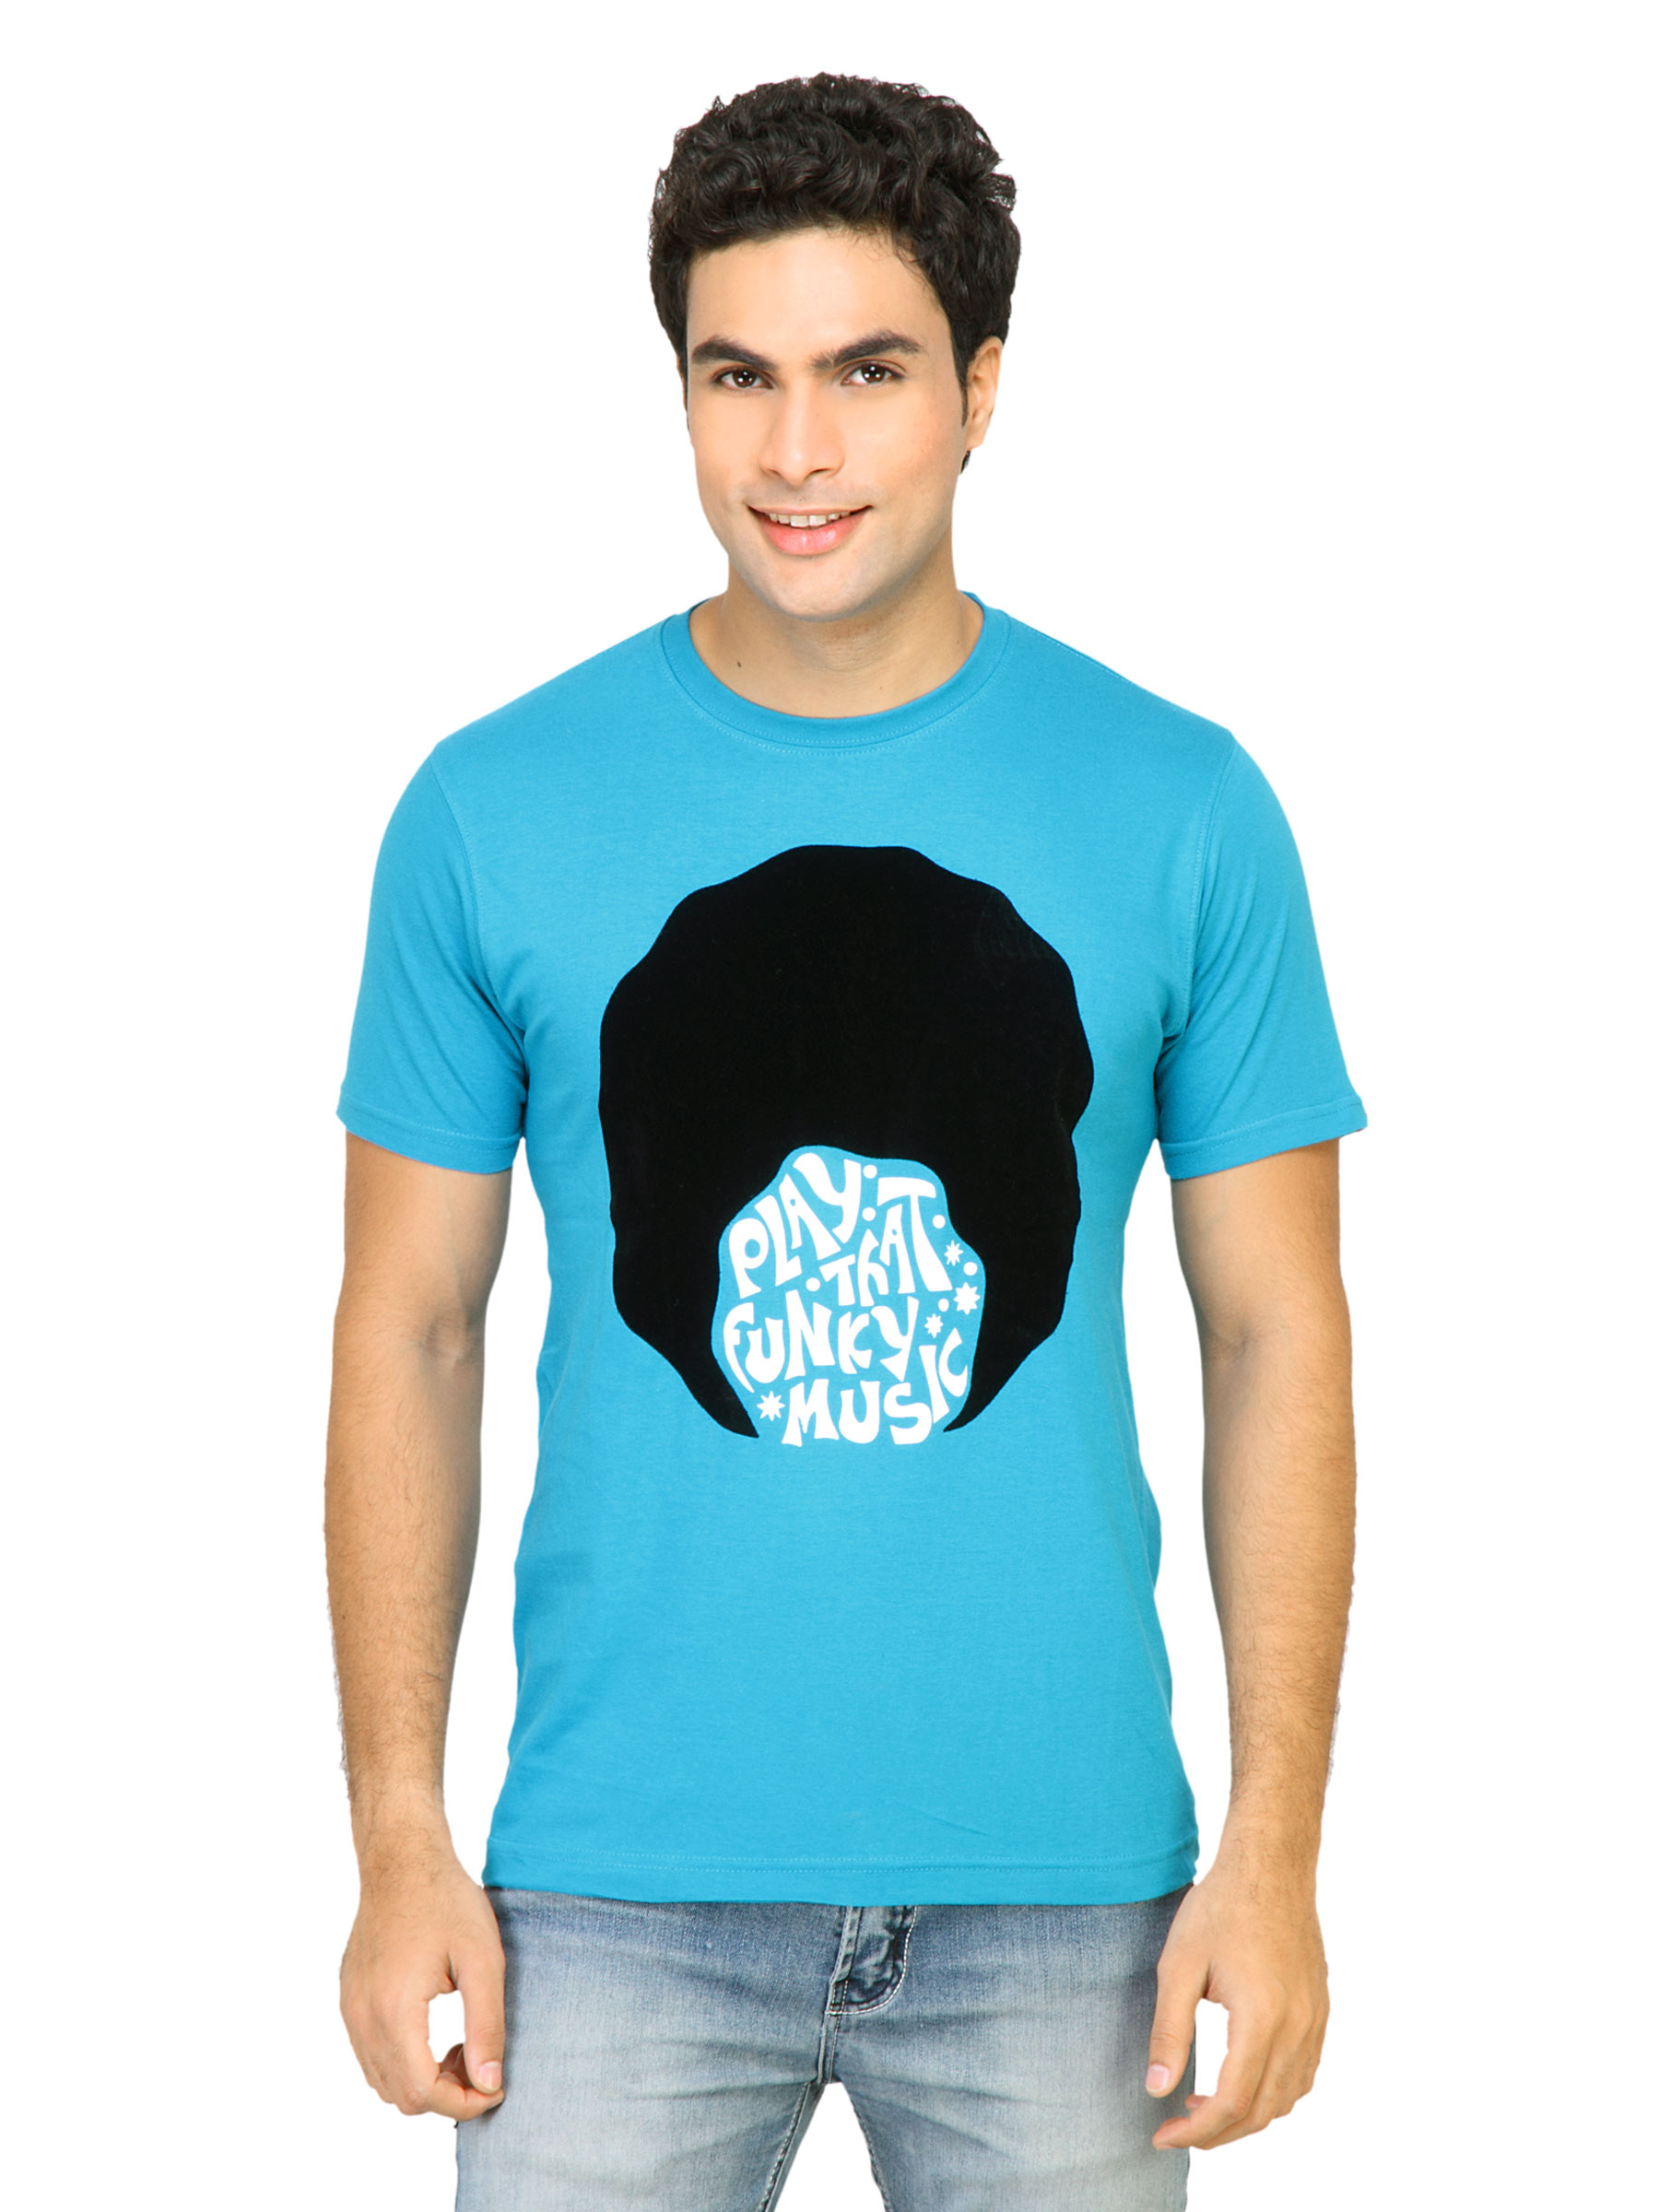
Probase Men Funky Music Aqua Blue Tshirts
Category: Apparel / Topwear / Tshirts
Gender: Men
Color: Blue
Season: Fall 2011
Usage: Casual